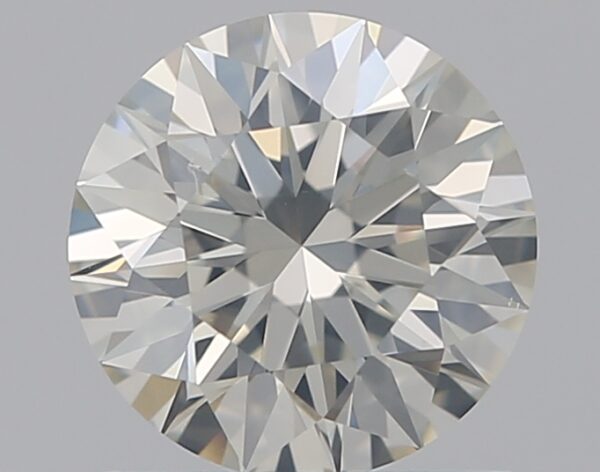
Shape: round
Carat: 0.8
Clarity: SI2
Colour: J
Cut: EX
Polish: EX
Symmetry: EX
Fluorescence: F
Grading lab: GIA
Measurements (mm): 5.94 x 5.97 x 3.73